NHS Highland

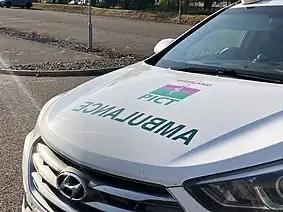
Response car used by PICT Team

NHS Highland funds and runs a specialist pre-hospital care team comprising a senior doctor and an advanced practitioner (nurse or paramedic). This is known as the Prehospital Immediate Care and Trauma (PICT) Team. The name being a play on words in relation to the Picts, the group of peoples who lived in what is now northern and eastern Scotland (north of the Firth of Forth) during Late Antiquity and the Early Middle Ages. The team was the winner of the 2022 Highland Heroes awards in the category of Emergency Services.